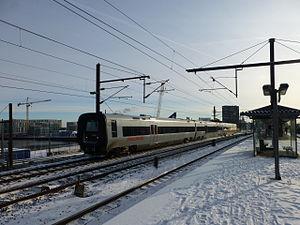
Øresundståg est un réseau de trains régionaux de la région de l'Öresund. Il s'étend de Helsingør au Danemark à Göteborg, Växjö/Kalmar et Karlskrona en Suède. Les trains sont exploités par Danske StatsBaner au Danemark et par Transdev en Suède, et par les deux sur le pont de l'Öresund.